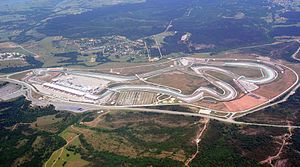
Istanbul Park / Historie
Luftfoto af Istanbul Park i 2013.
Istanbul Park er et tyrkisk motorsportsanlæg beliggende ved landsbyen Akfırat, på den østlige og asiatiske side af Istanbul. Fra åbningen i 2005 til og med 2011 blev Tyrkiets Grand Prix i Formel 1-serien kørt her.